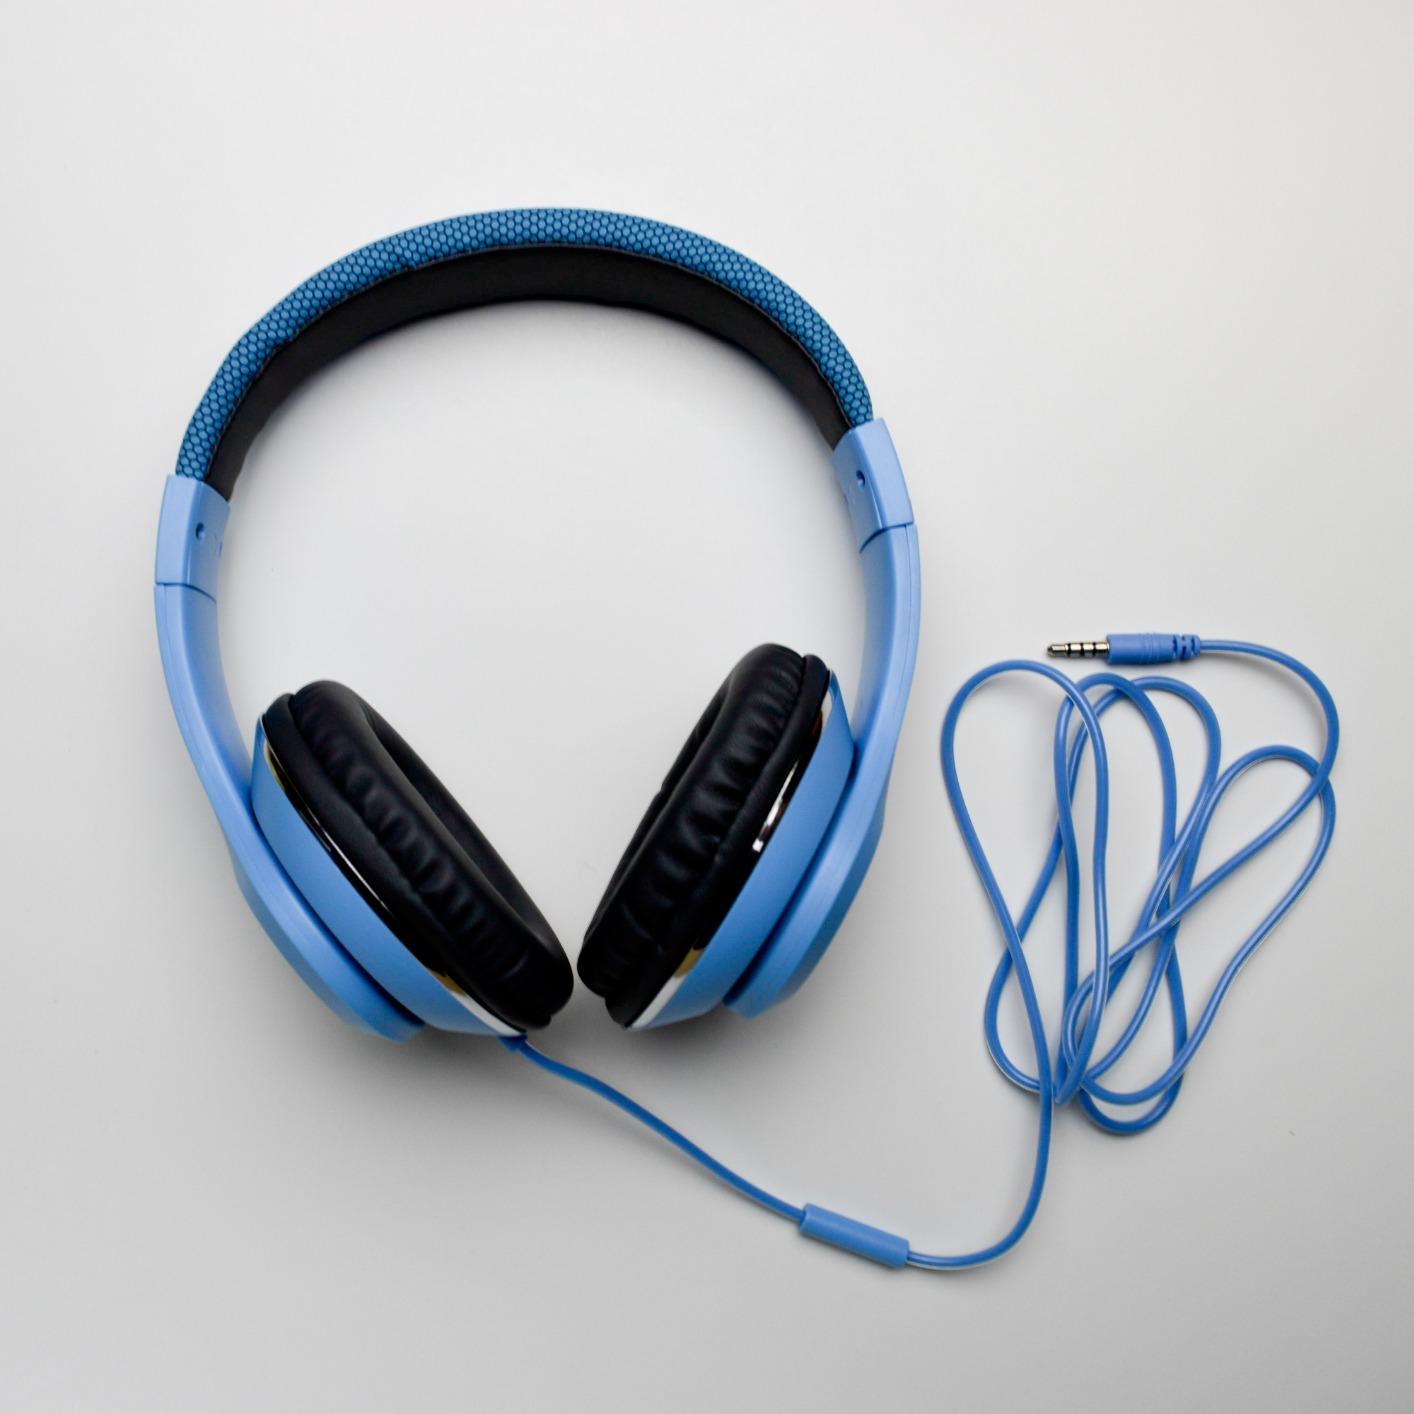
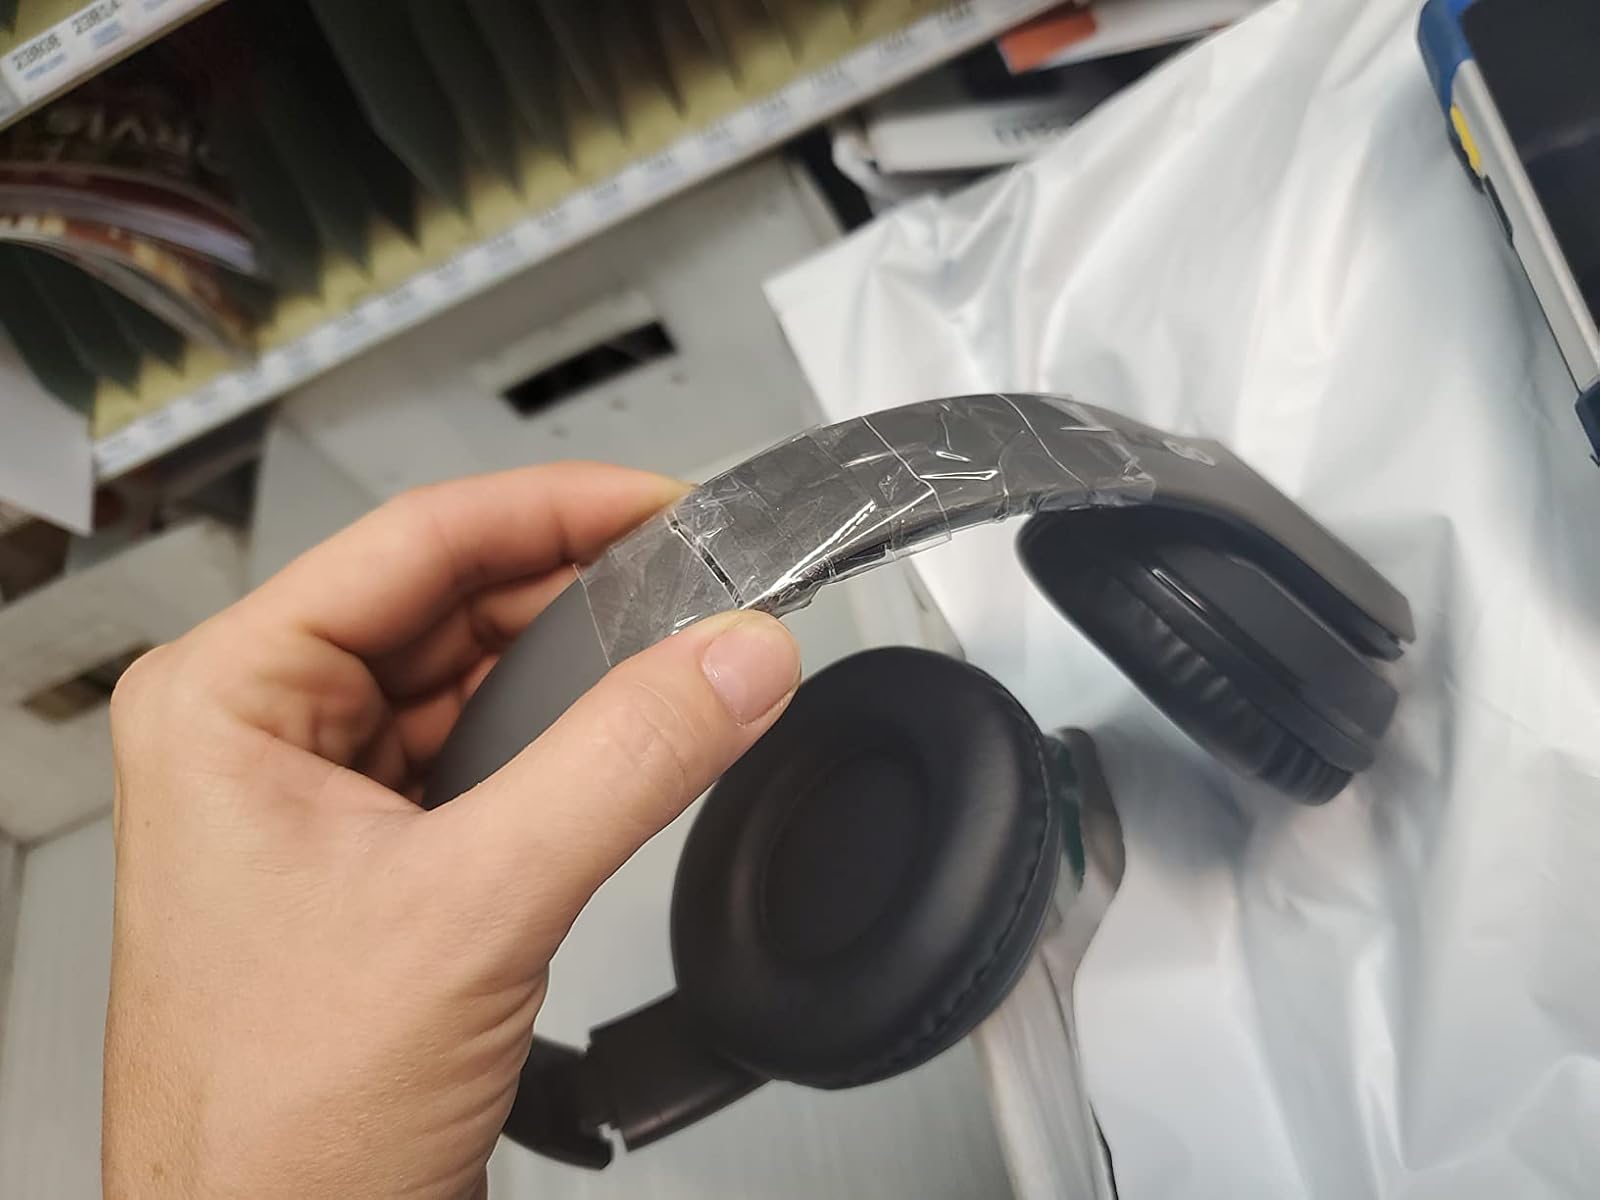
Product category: headphones
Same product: no